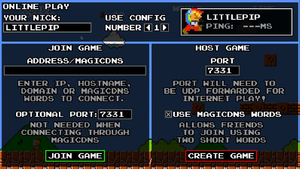
Mari0 est un jeu vidéo open source qui combine des éléments de Super Mario Bros. et de Portal. Le jeu a été développé par Maurice Guégan de Stabyourself.net, qui a travaillé précédemment sur des jeux comme Not Tetris. Mari0 est développé avec le système LÖVE, et son multiplate-forme. Le jeu est sorti le 3 mars 2012 sur Windows, Mac OS X et Linux sous une licence Creative Commons. Le code-source est disponible au téléchargement.